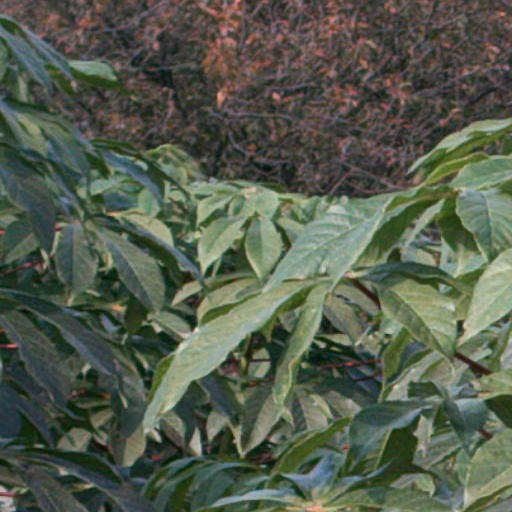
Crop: cassava